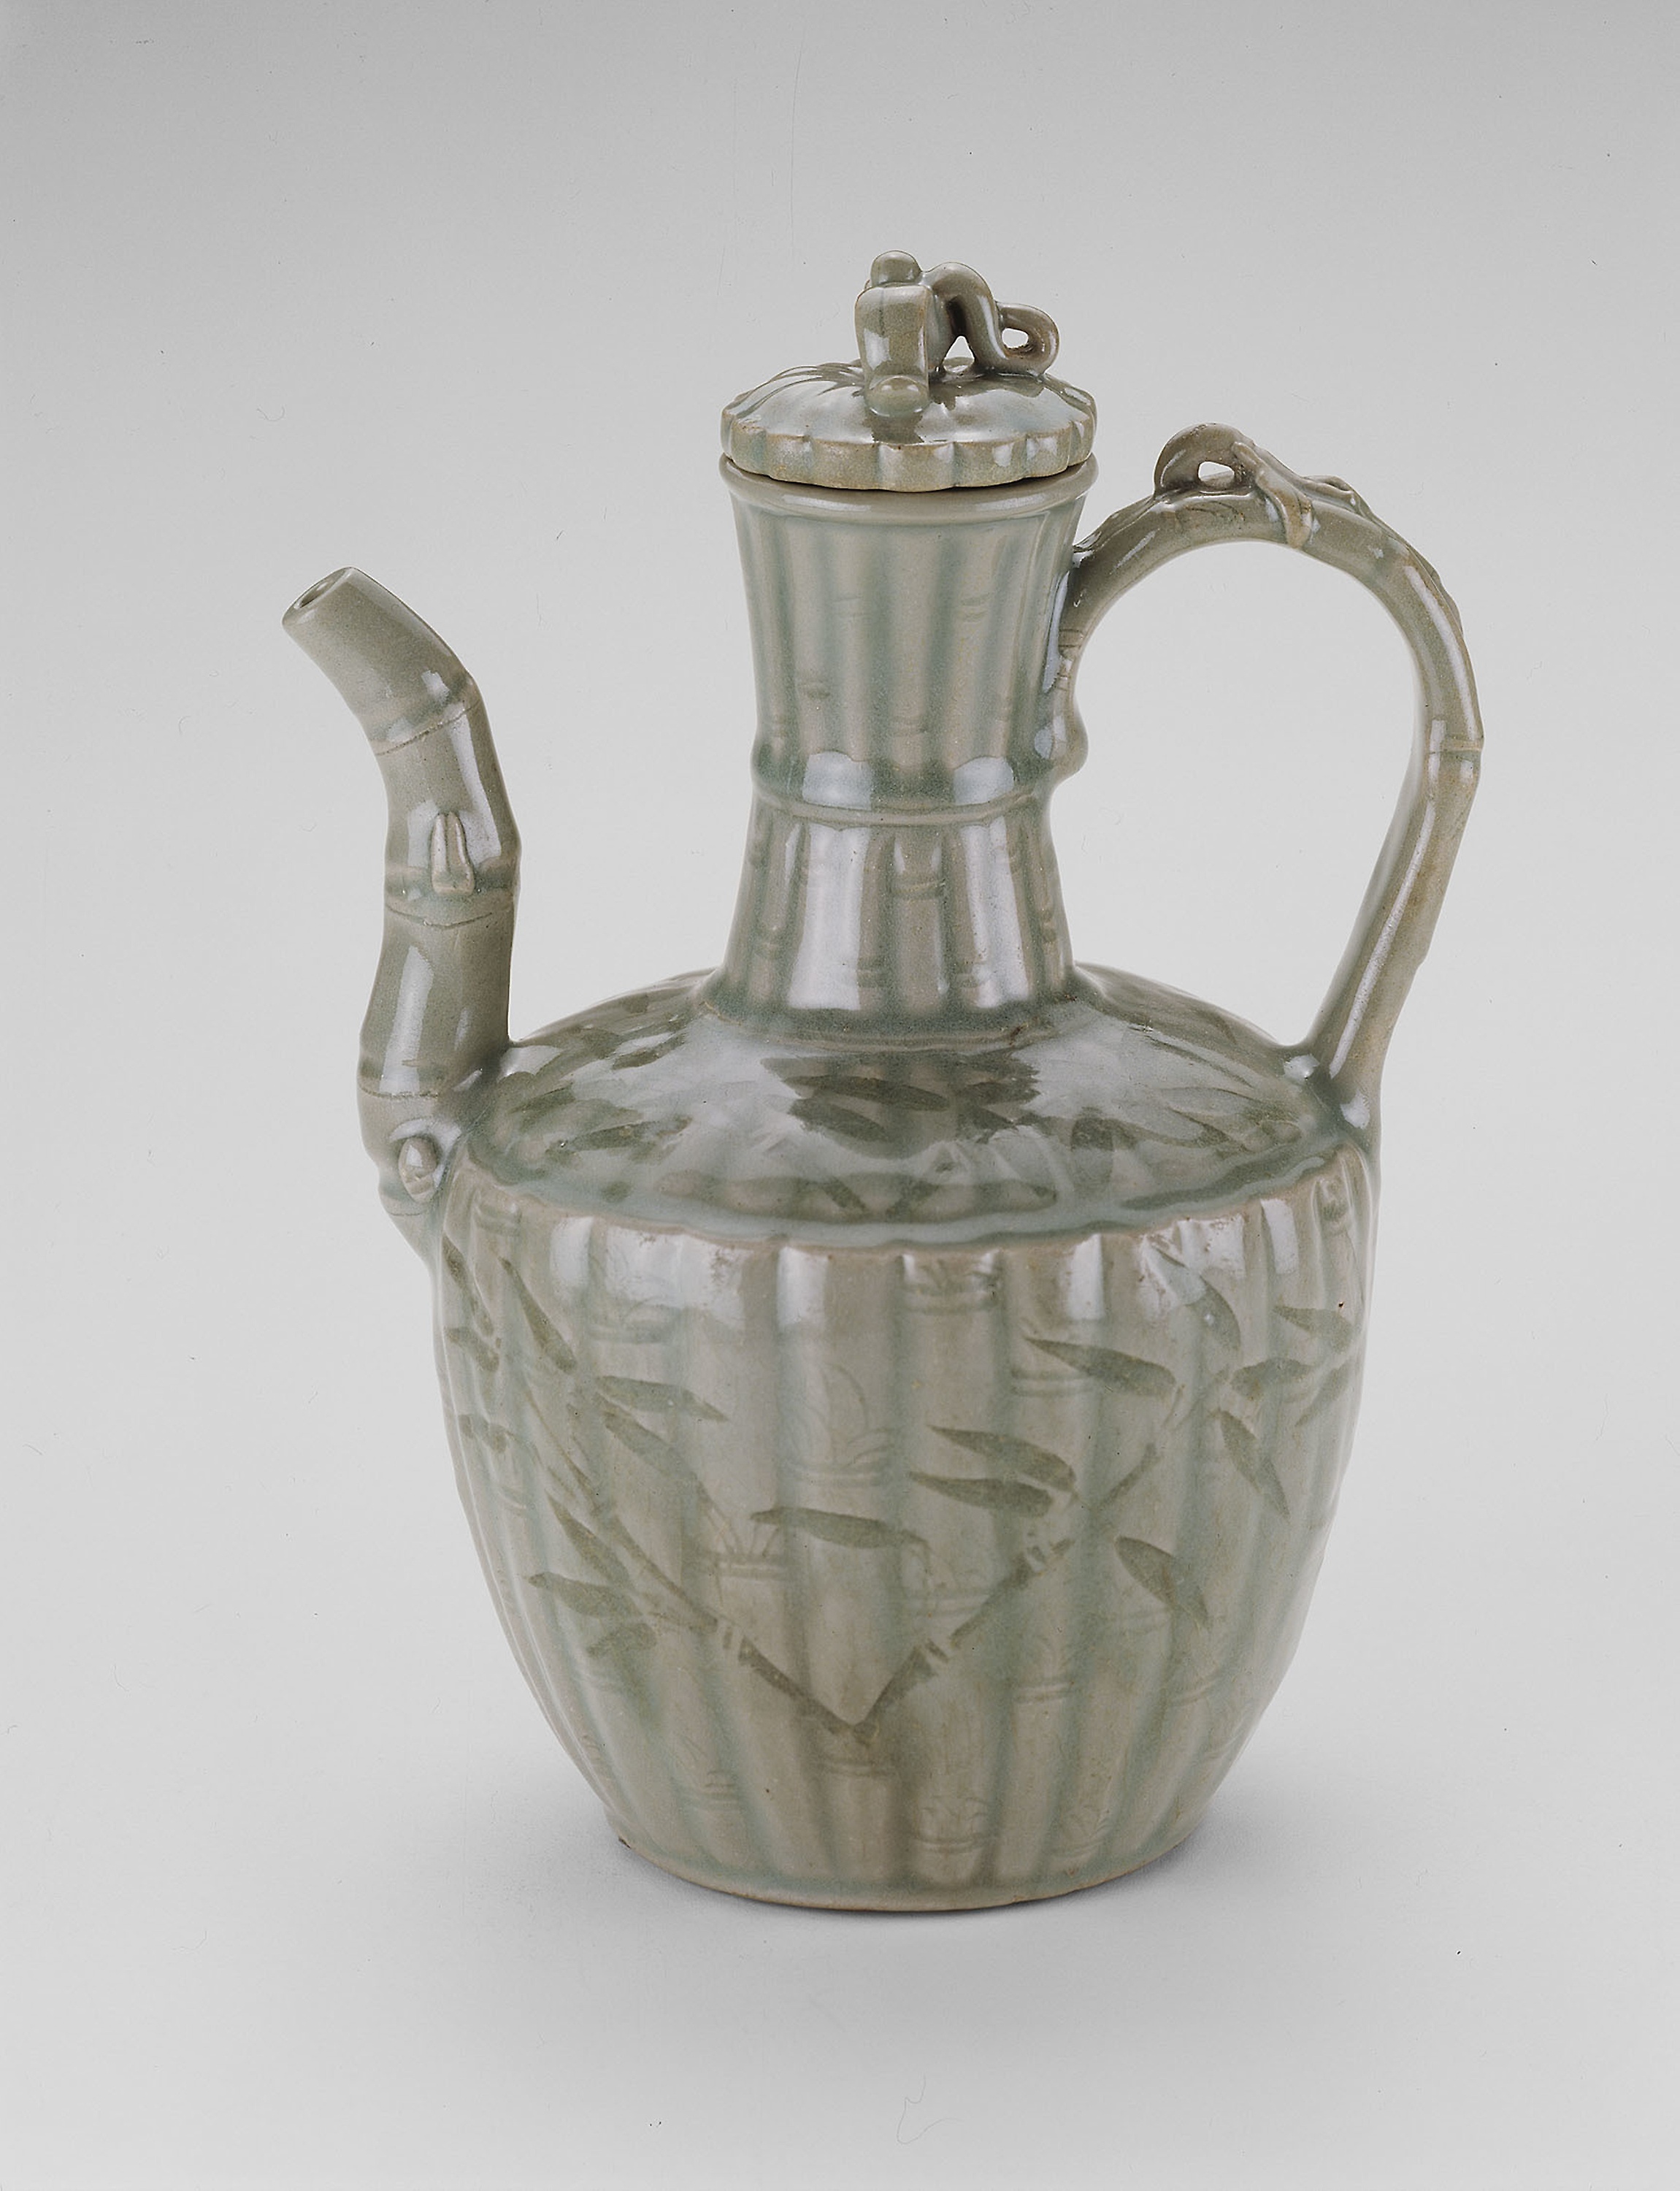
teapot, kettle, serveware, jug, pitcher, tableware, earthenware, glass, drinkware, still life, lid, still life photography, ceramic, vase